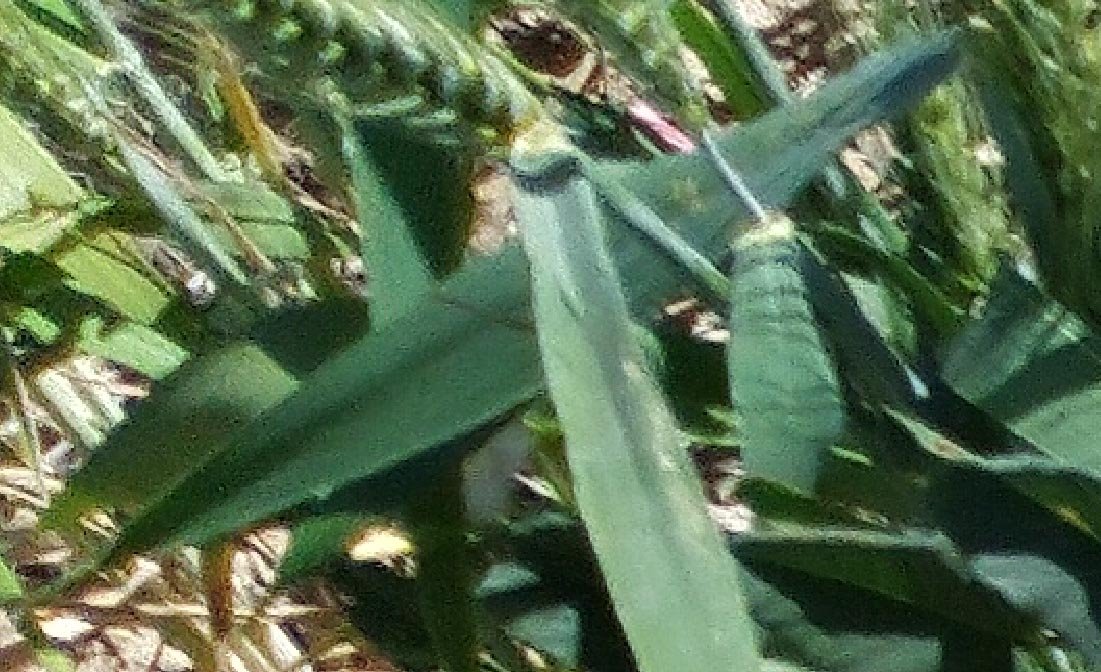
Label: Wheat___Healthy